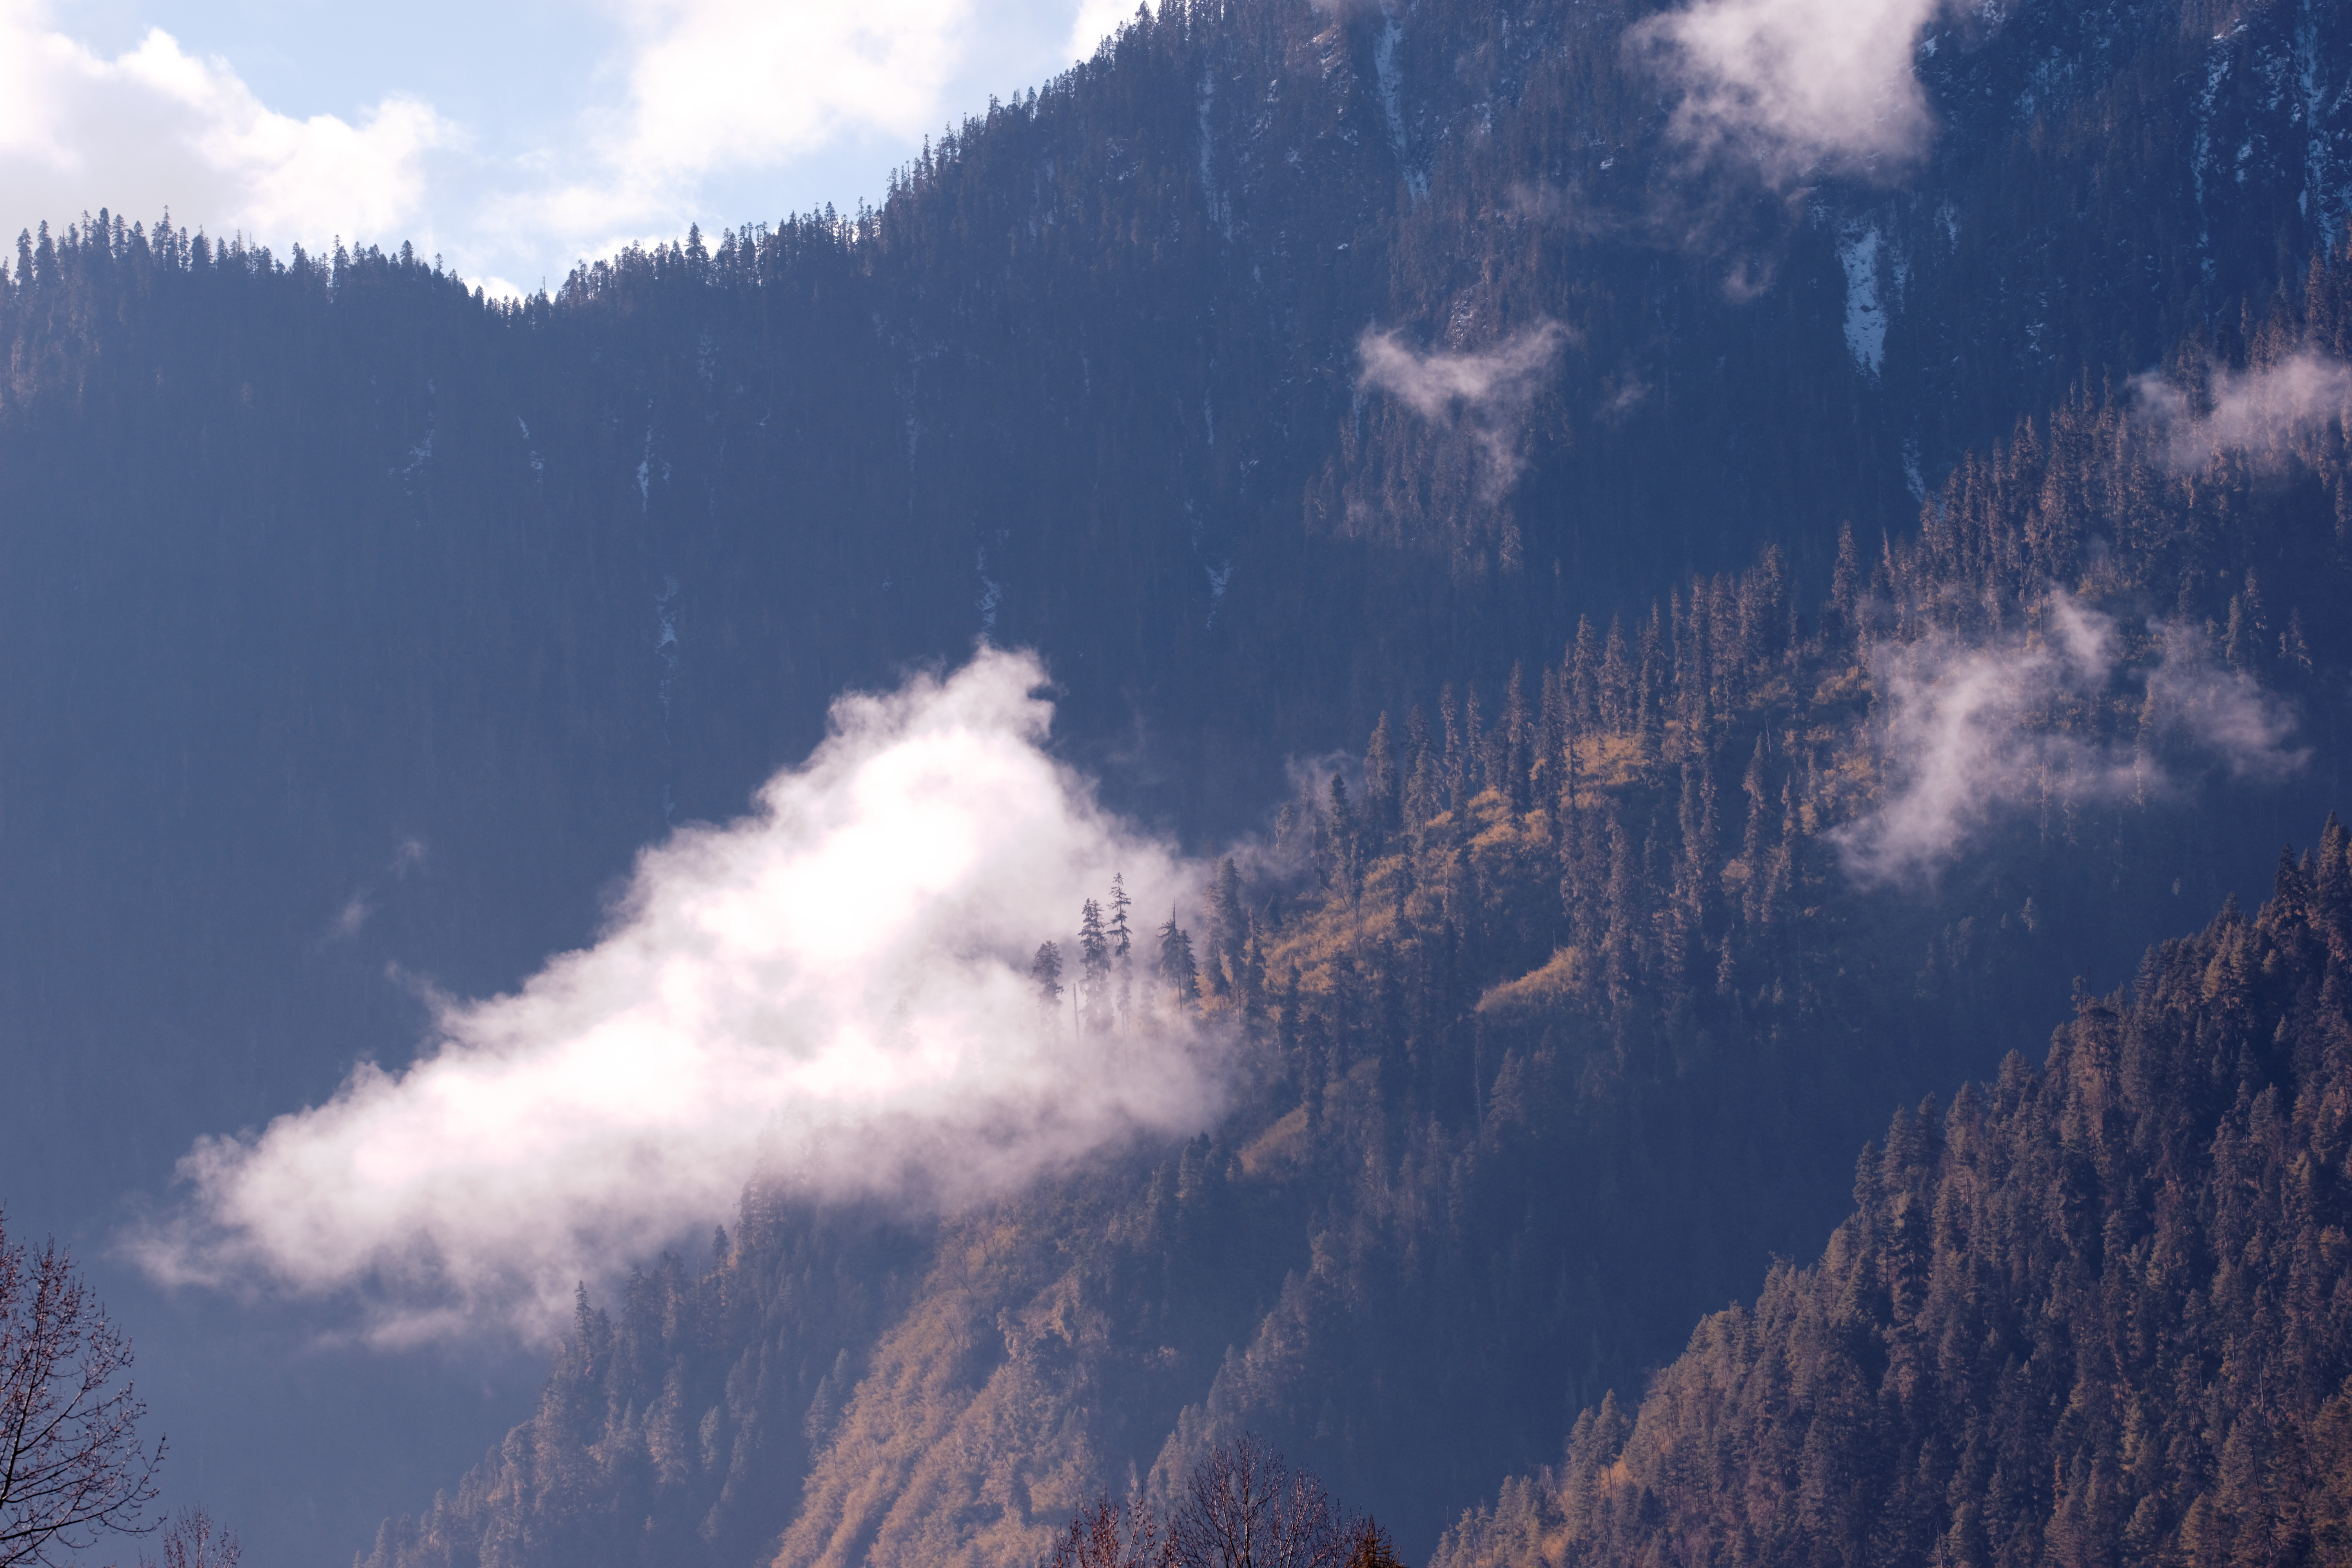
landscape, tree, nature, forest, mountain, snow, winter, cloud, sky, sunlight, atmosphere, mountain range, weather, ridge, summit, tibet, alps, landform, meteorological phenomenon, atmospheric phenomenon, atmosphere of earth, mountainous landforms, geological phenomenon